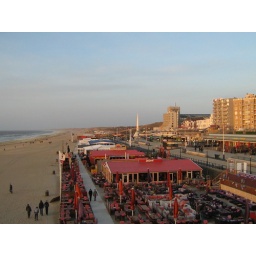
Mooie zonsondergangen door vulkanische aswolkBeautiful Sunsets because of the Volcanic ash from Iceland. No white stripes of planes in the air.